Italian Court Building

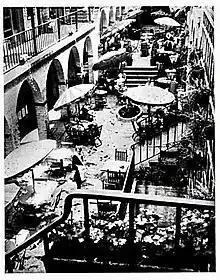
Courtyard and arcade of the Italian Court Building, Chicago ("The Forecast" magazine, 1930)

The Italian Court Building at 619 N. Michigan Avenue near Ontario on Chicago's Magnificent Mile was a 20th-century mixed-use building in the state of Illinois in the United States.